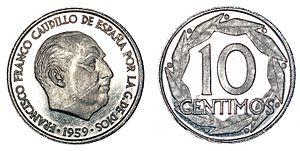
Les pièces de monnaie espagnoles sont une des représentations physiques, avec les billets de banque, de la monnaie d'Espagne.